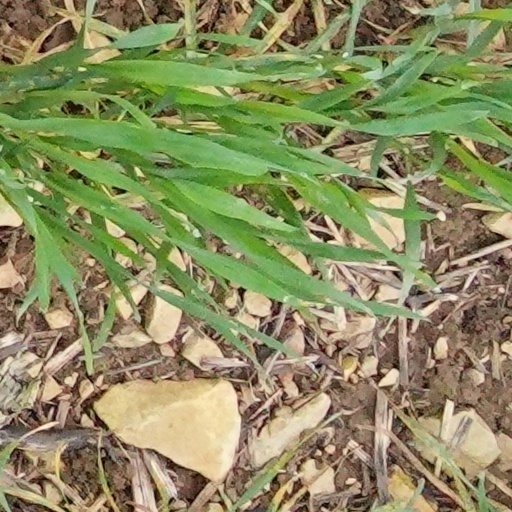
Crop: wheat